Fritz Von Erich

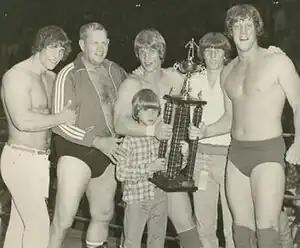
The Von Erich family (from left to right): Kerry, Fritz, Kevin, Chris (front), Mike and David

Adkisson married Doris J. Smith on June 23, 1950. Together, they had six sons, including Kevin, David, Kerry, Mike and Chris. The couple divorced on July 21, 1992.